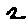
Label: 2